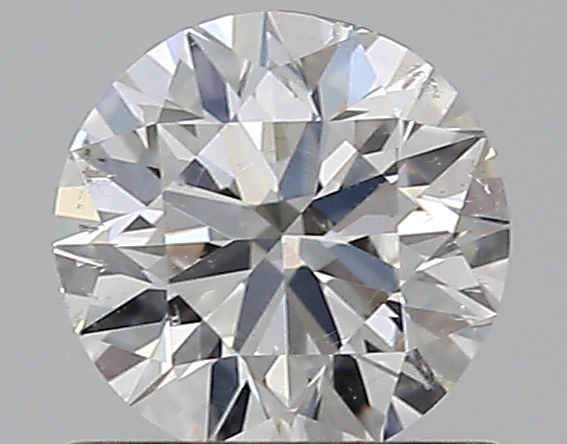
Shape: round
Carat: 0.7
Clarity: SI2
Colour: H
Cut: EX
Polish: VG
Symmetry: VG
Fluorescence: F
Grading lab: GIA
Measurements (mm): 5.63 x 5.7 x 3.52